Adam de la Halle

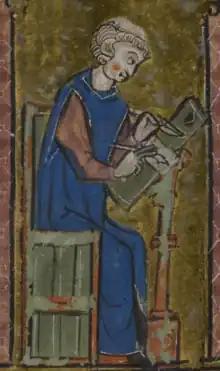
Adam de la Halle in the 1278 Chansonnier d'Arras (manuscript 657 in the library of Arras)

Adam de la Halle (1245–50 – 1285–8/after 1306) was a French poet-composer "trouvère". Among the few medieval composers to write both monophonic and polyphonic music, in this respect he has been considered both a conservative and progressive composer, resulting in a complex legacy: he cultivated admired representatives of older trouvère genres, but also experimented with newer dramatic works. Adam represented the final generation of the "trouvère" tradition and "has long been regarded as one of the most important musical and literary figures of thirteenth-century Europe".